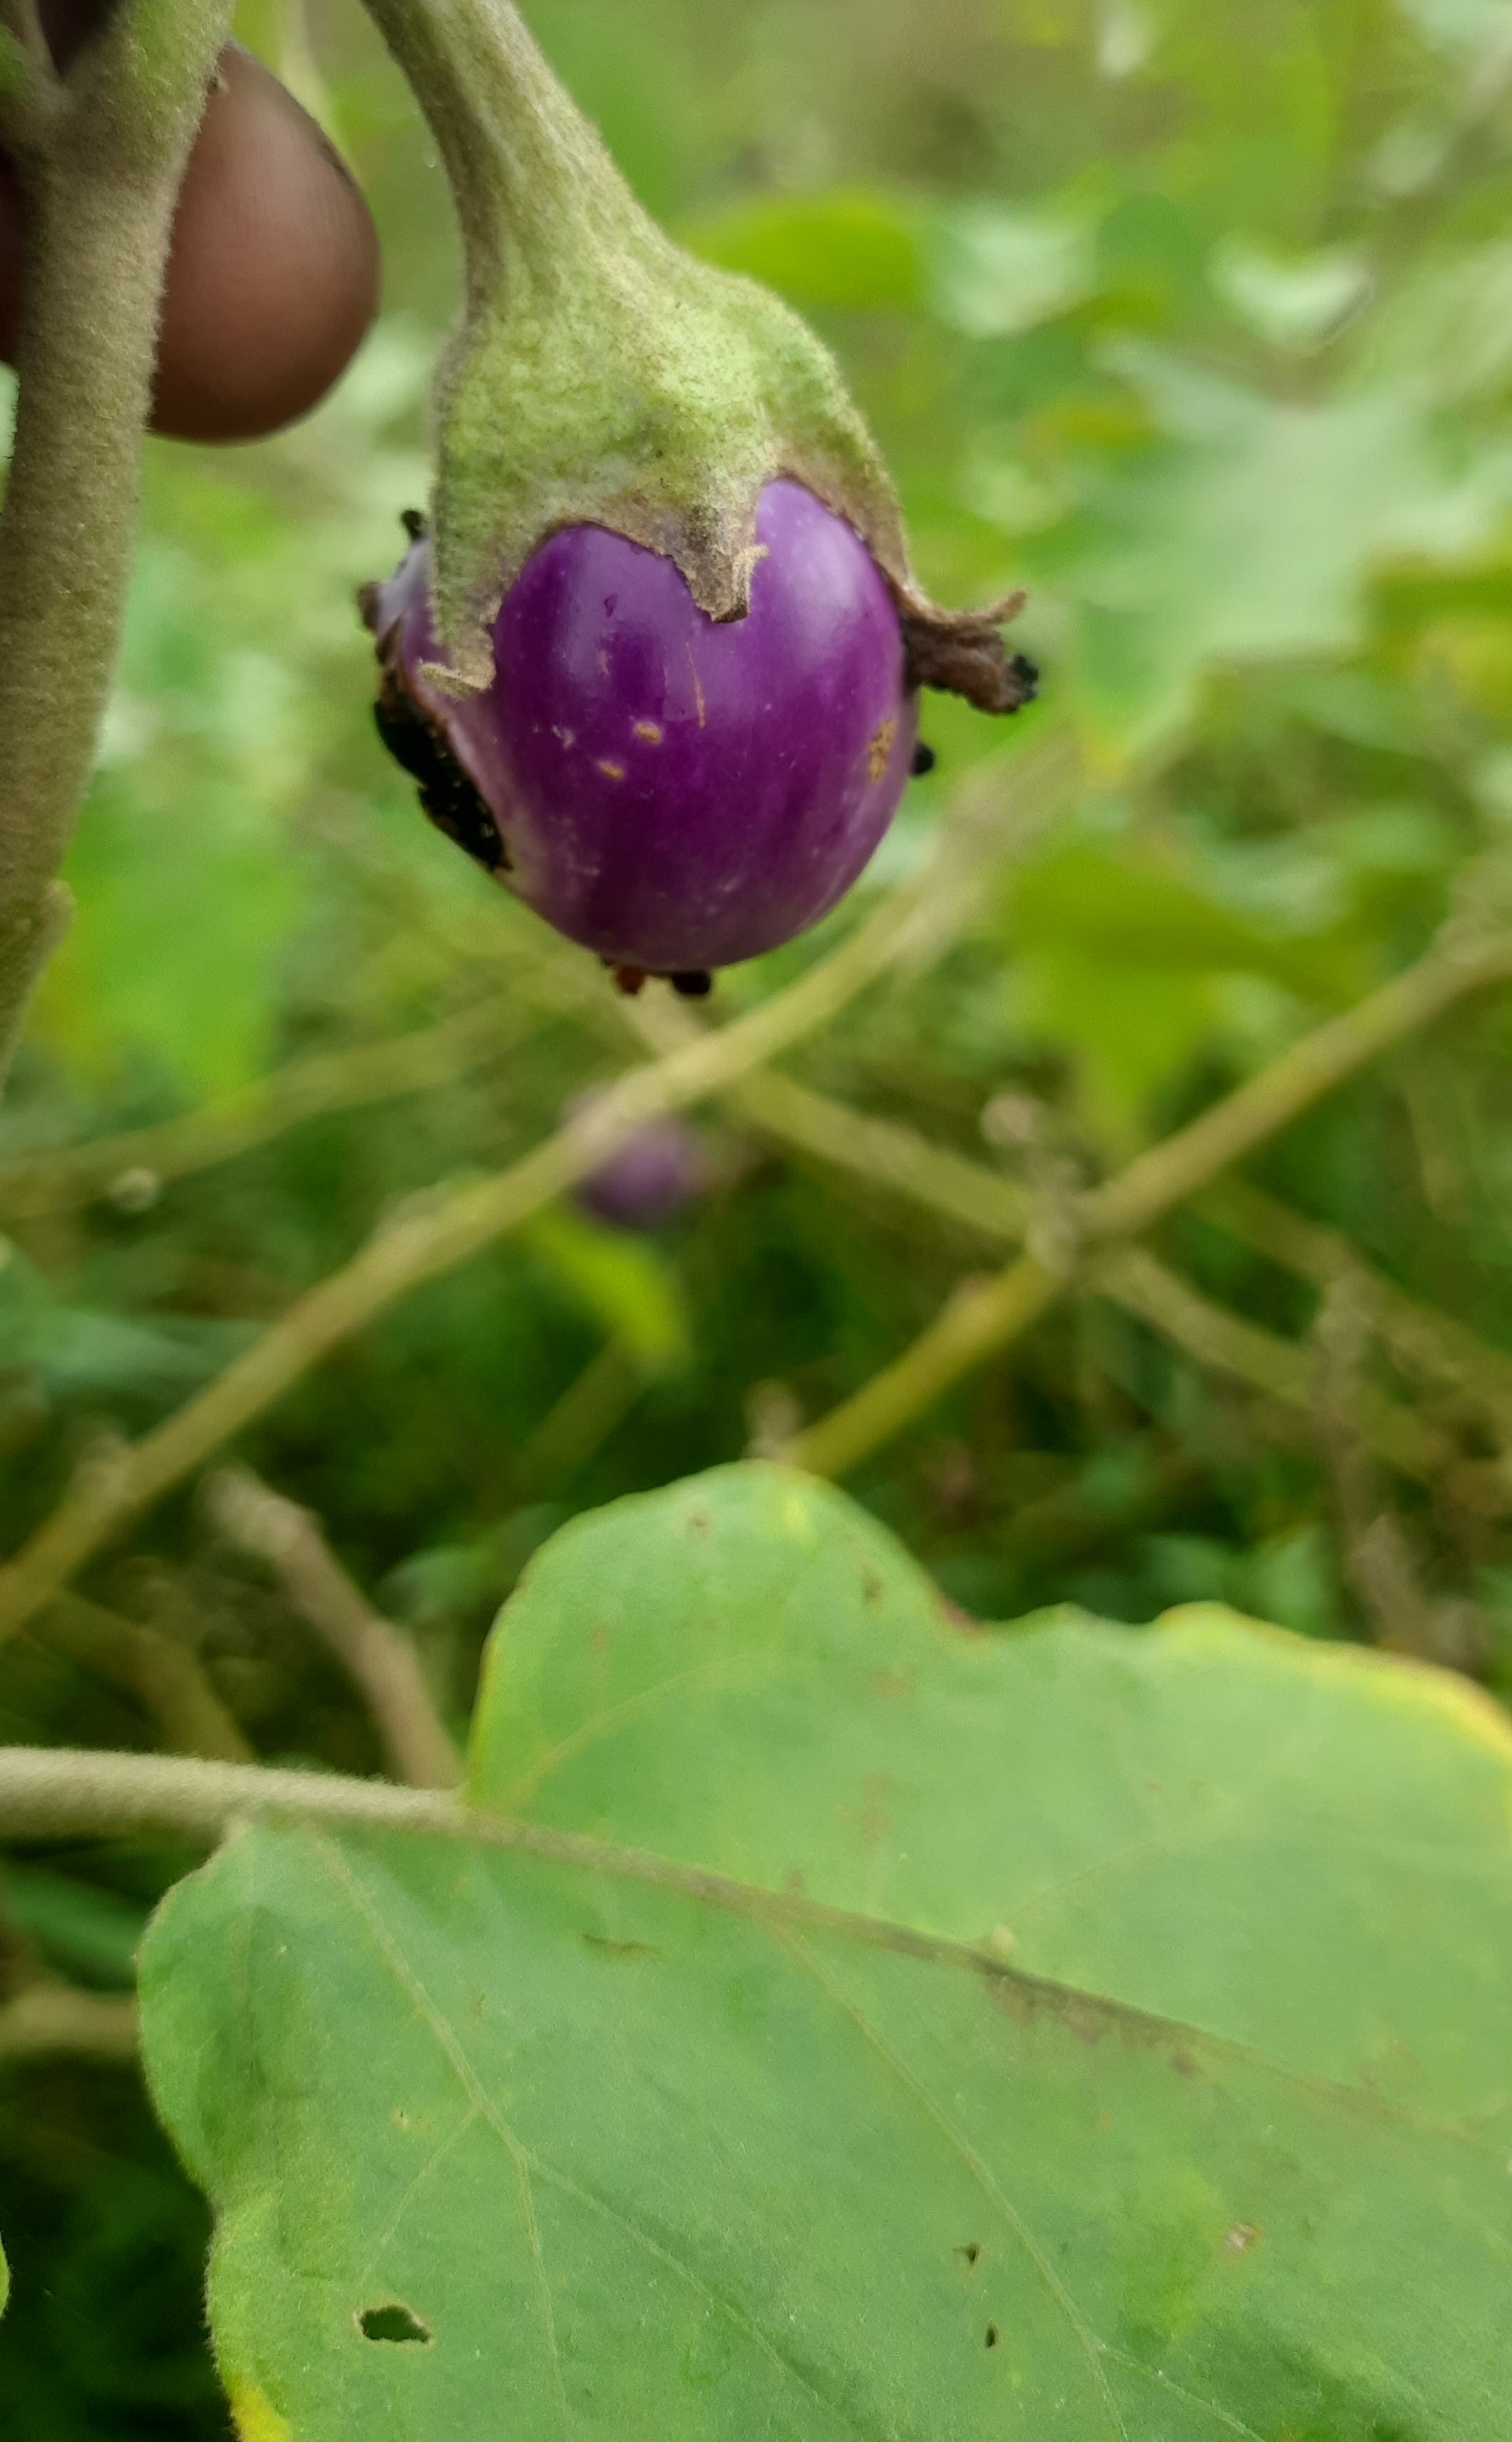
Label: Shoot and Fruit Borer